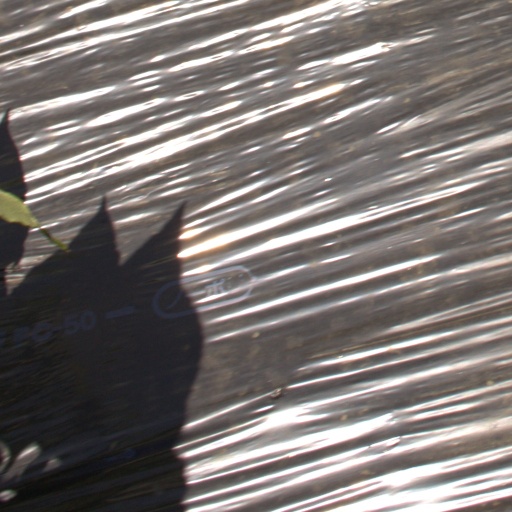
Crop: Jerusalem artichoke